Soviet annexation of Transcarpathia

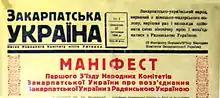
Front page of the Zakarpattia Ukraine newspaper (1944) with manifest of unification with Soviet Ukraine

On November 26, 1944, the first meeting of the newly elected People's Committee, organized by representatives of the Communist Party of Carpathian Ruthenia, was held in Mukachevo. It proclaimed withdrawal from Czechoslovakia and "unification with its great mother, Soviet Ukraine." The Czechoslovak delegation was asked to leave the area. After two months of conflicts and negotiations the Czechoslovak government delegation departed from Khust on February 1, 1945, leaving Carpathian Ruthenia under Soviet control.